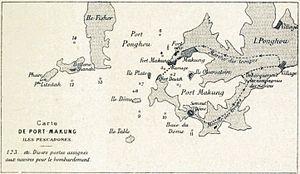
Port-Makung lors de l'attaque française par l'escadre de l'amiral Courbet en mars 1885. N°1 à 14
La campagne des Pescadores est une campagne navale qui a lieu fin mars 1885, à la fin de la guerre franco-chinoise.